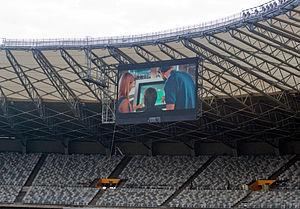
Mineirão, officiellement Estádio Governador Magalhães Pinto, est un stade de football situé à Belo Horizonte, dans l'État du Minas Gerais, au Brésil. Il fut inauguré le 5 septembre 1965.